Elizabeth Blount

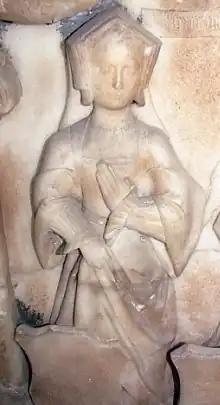
Sculpture of Elizabeth Blount on the tomb monument of her parents at Kinlet church.

While Elizabeth was a baby, her parents and relatives were brought into association with Katherine of Aragon, when as a girl-bride that princess resided at Ludlow Castle during her brief marriage with Arthur, Prince of Wales. Of those who hastened to pay their respects to the young Princess of Wales the Blounts of Kinlet were surely among the first. Ludlow, that great border stronghold, a town of the utmost importance in Tudor times, was within the distance of a three hours' ride from the seat of the Blounts—the road thence to Ludlow winding by slopes and valleys along the eastern side of the Clee Hills. "No more romantic scenery is perhaps to be found in all England," writes William S. Childe-Pemberton, "than that which keeps the Clee Hills in view; and Kinlet, still noted for the size and age of its oaks—the same oaks under which the little Elizabeth played in childhood—is situated in the heart of that country of which an old rhymester sings: